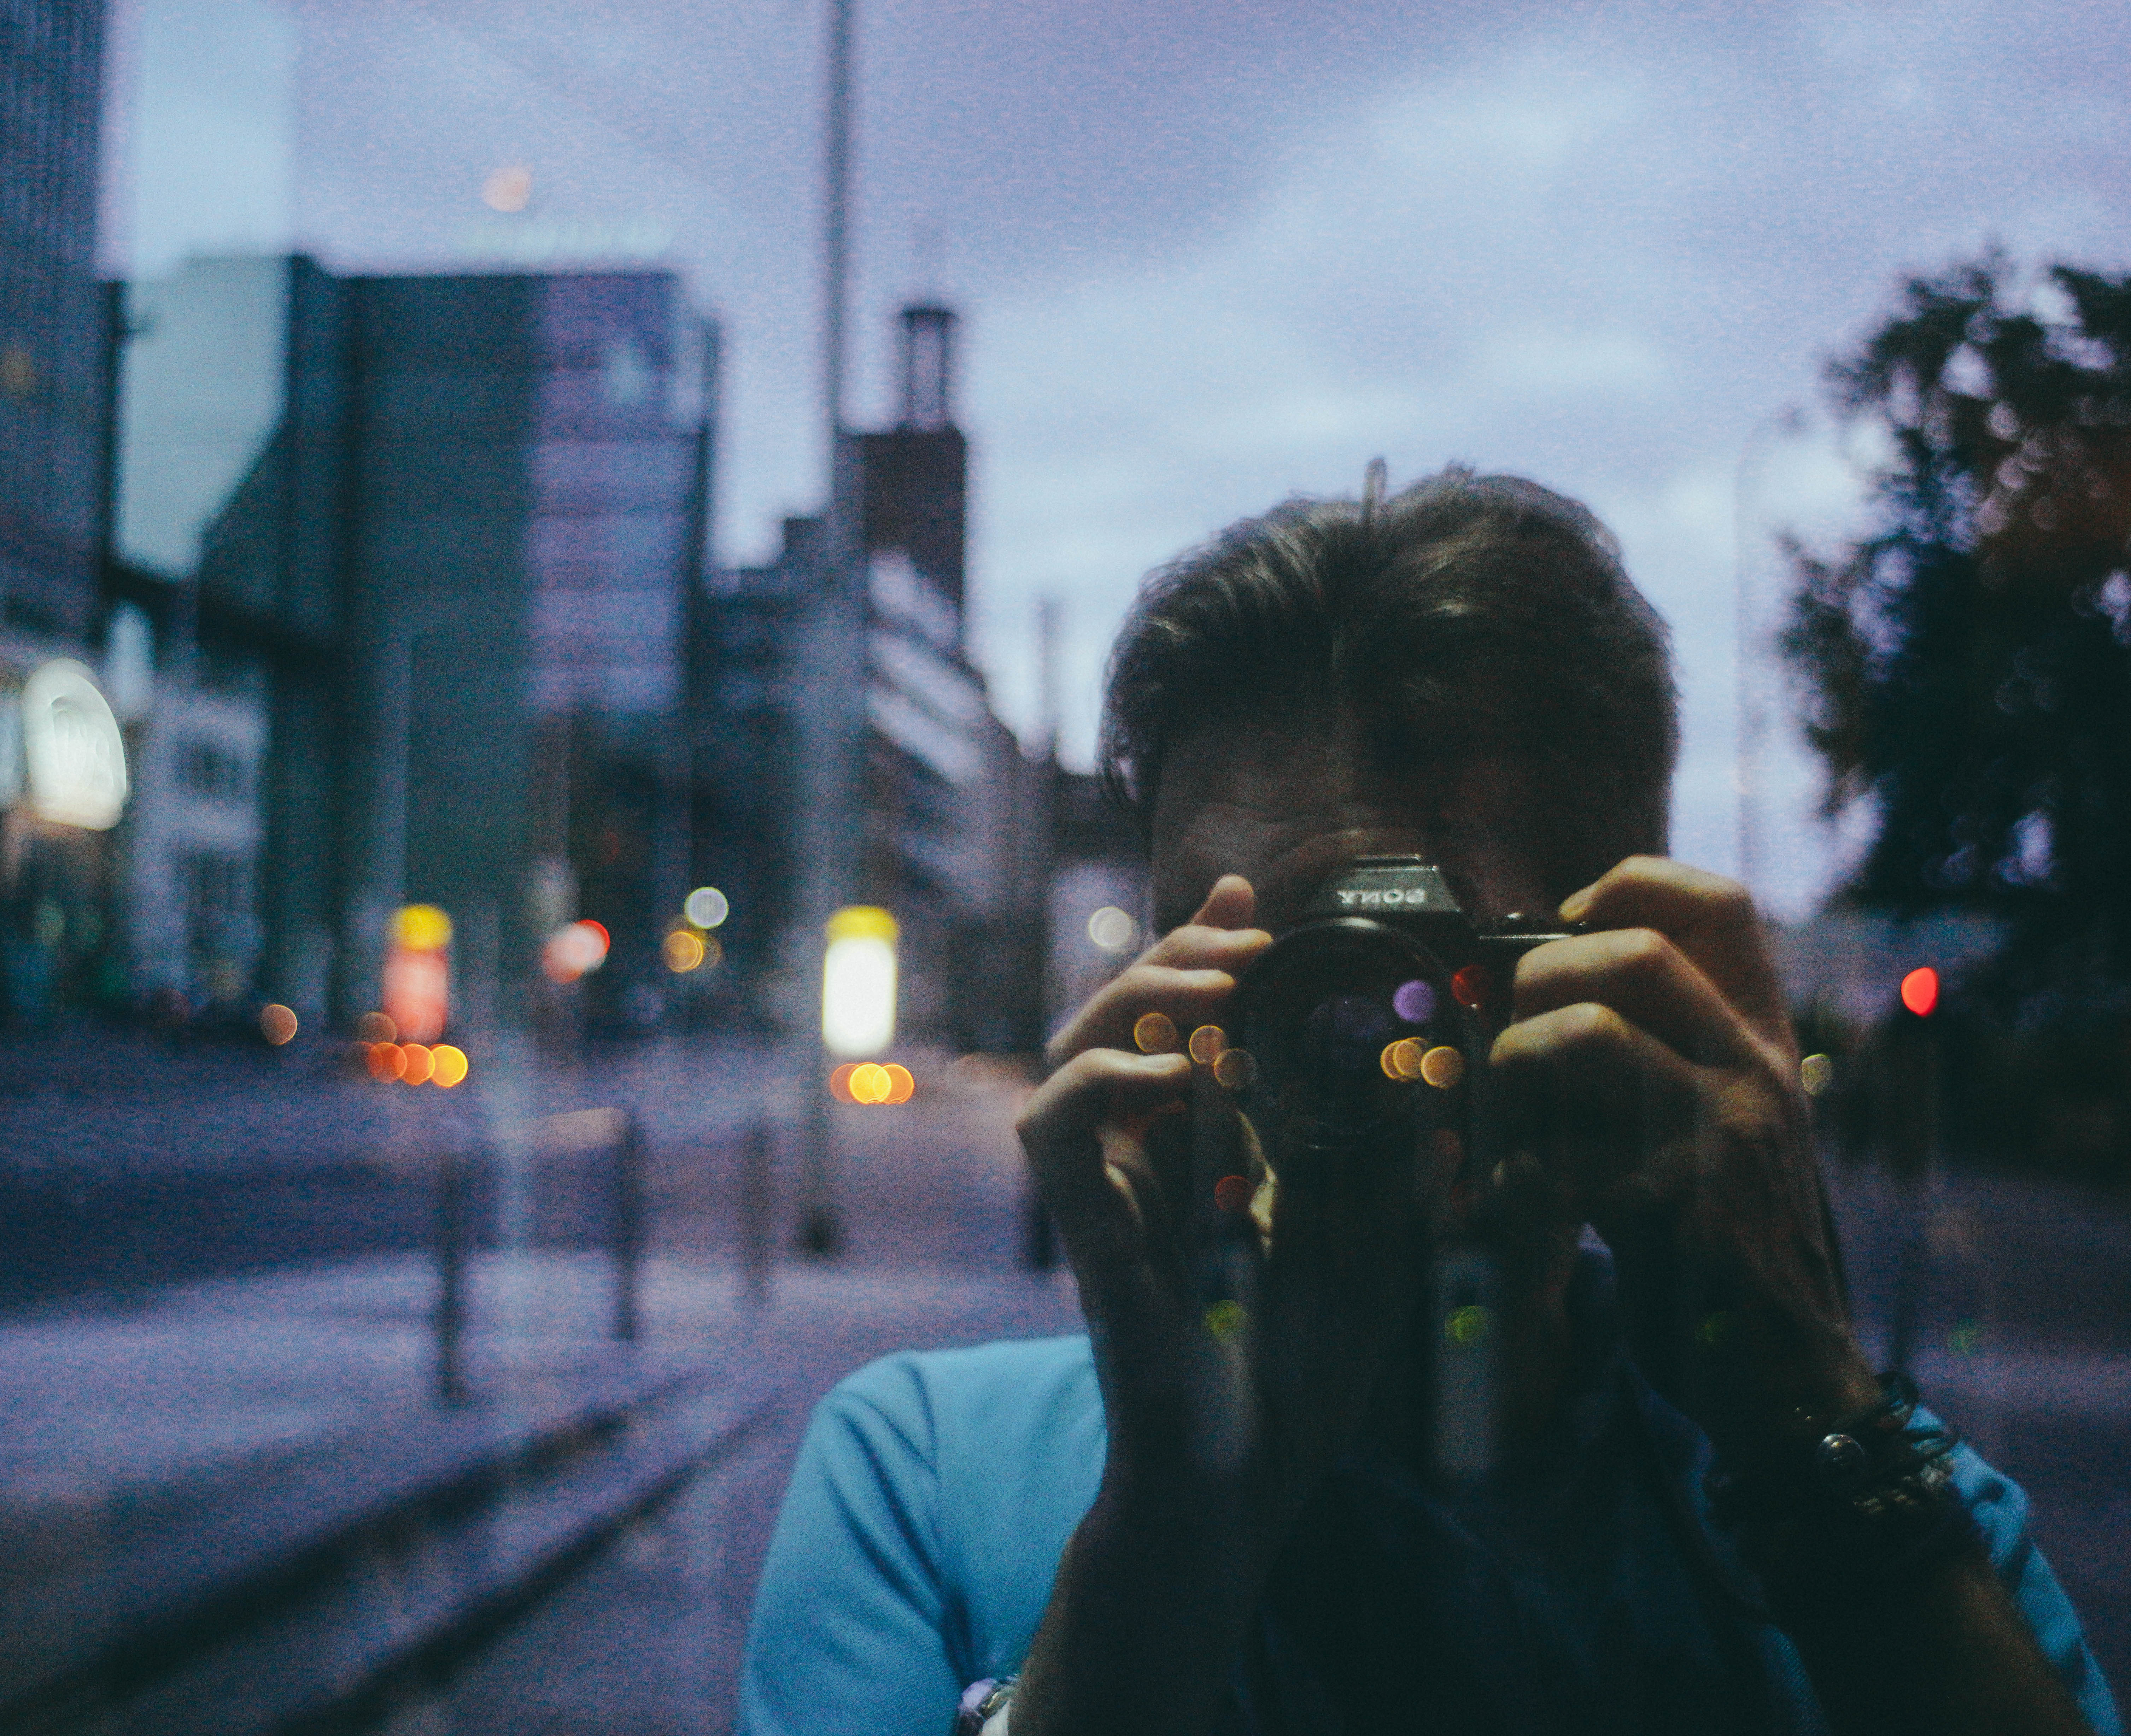
light, bokeh, road, photographer, evening, color, darkness, colour, art, brussels, camer, selfi